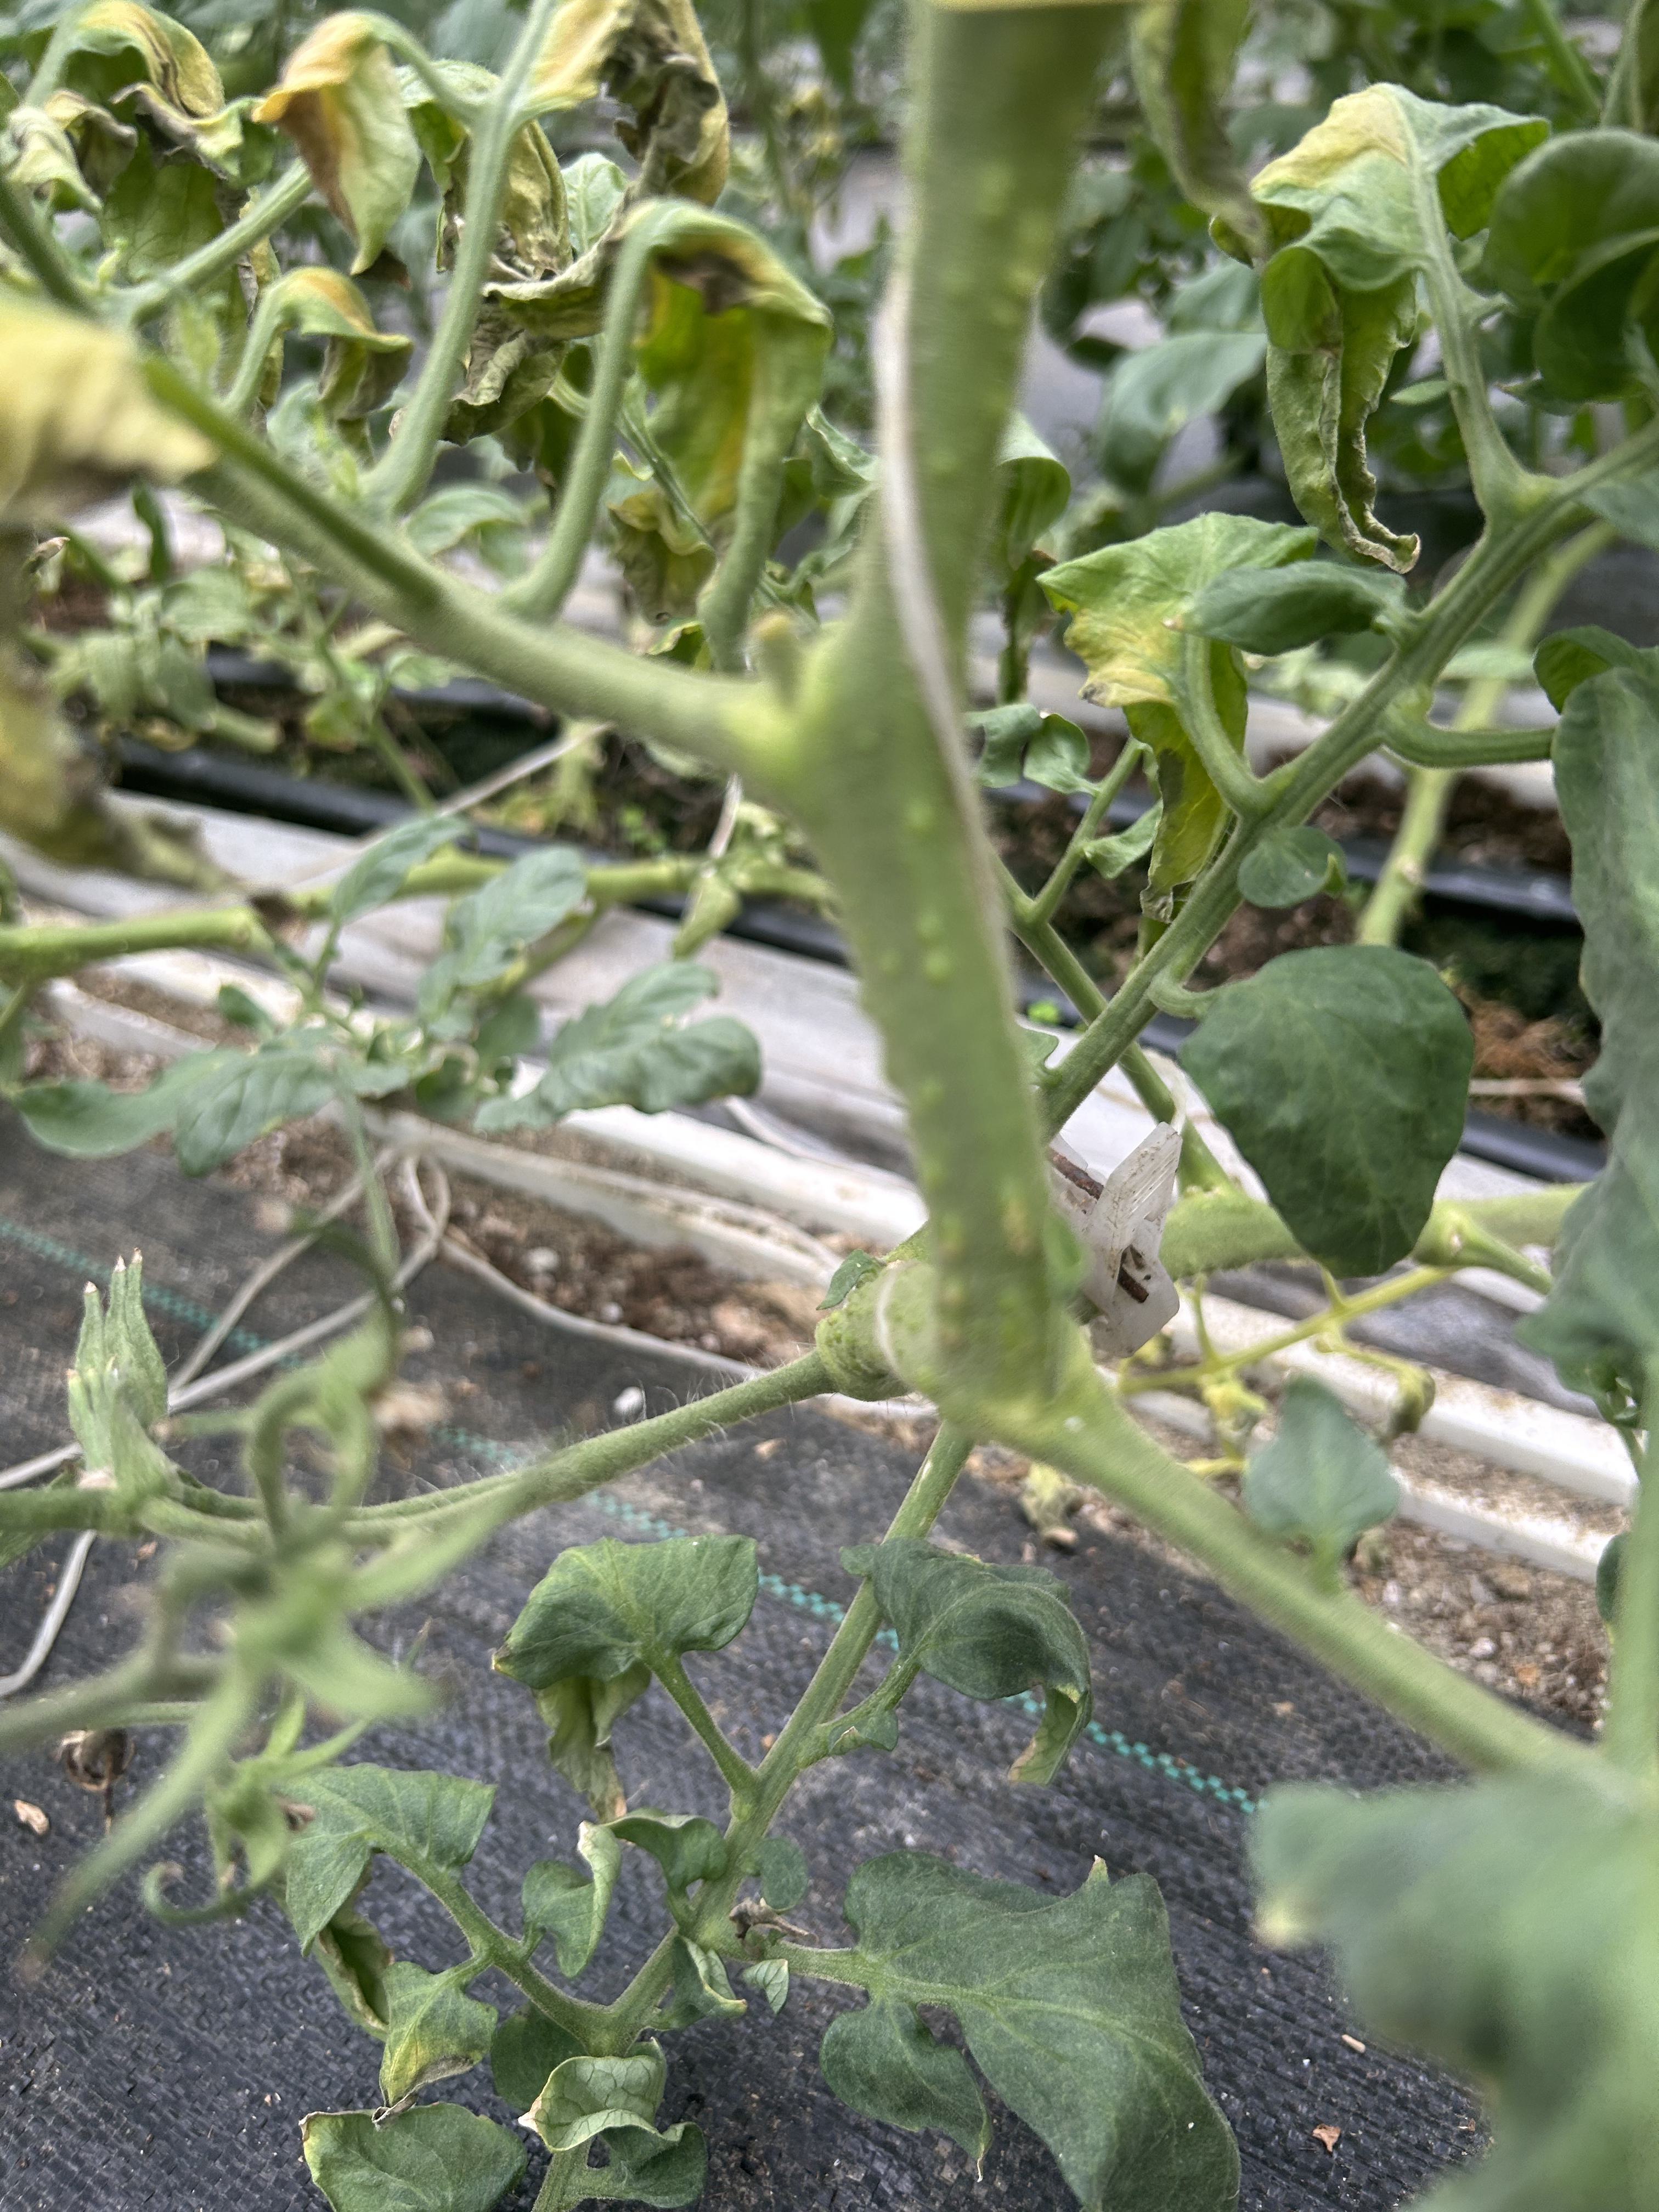
Disease: Wilt